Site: brandenburg
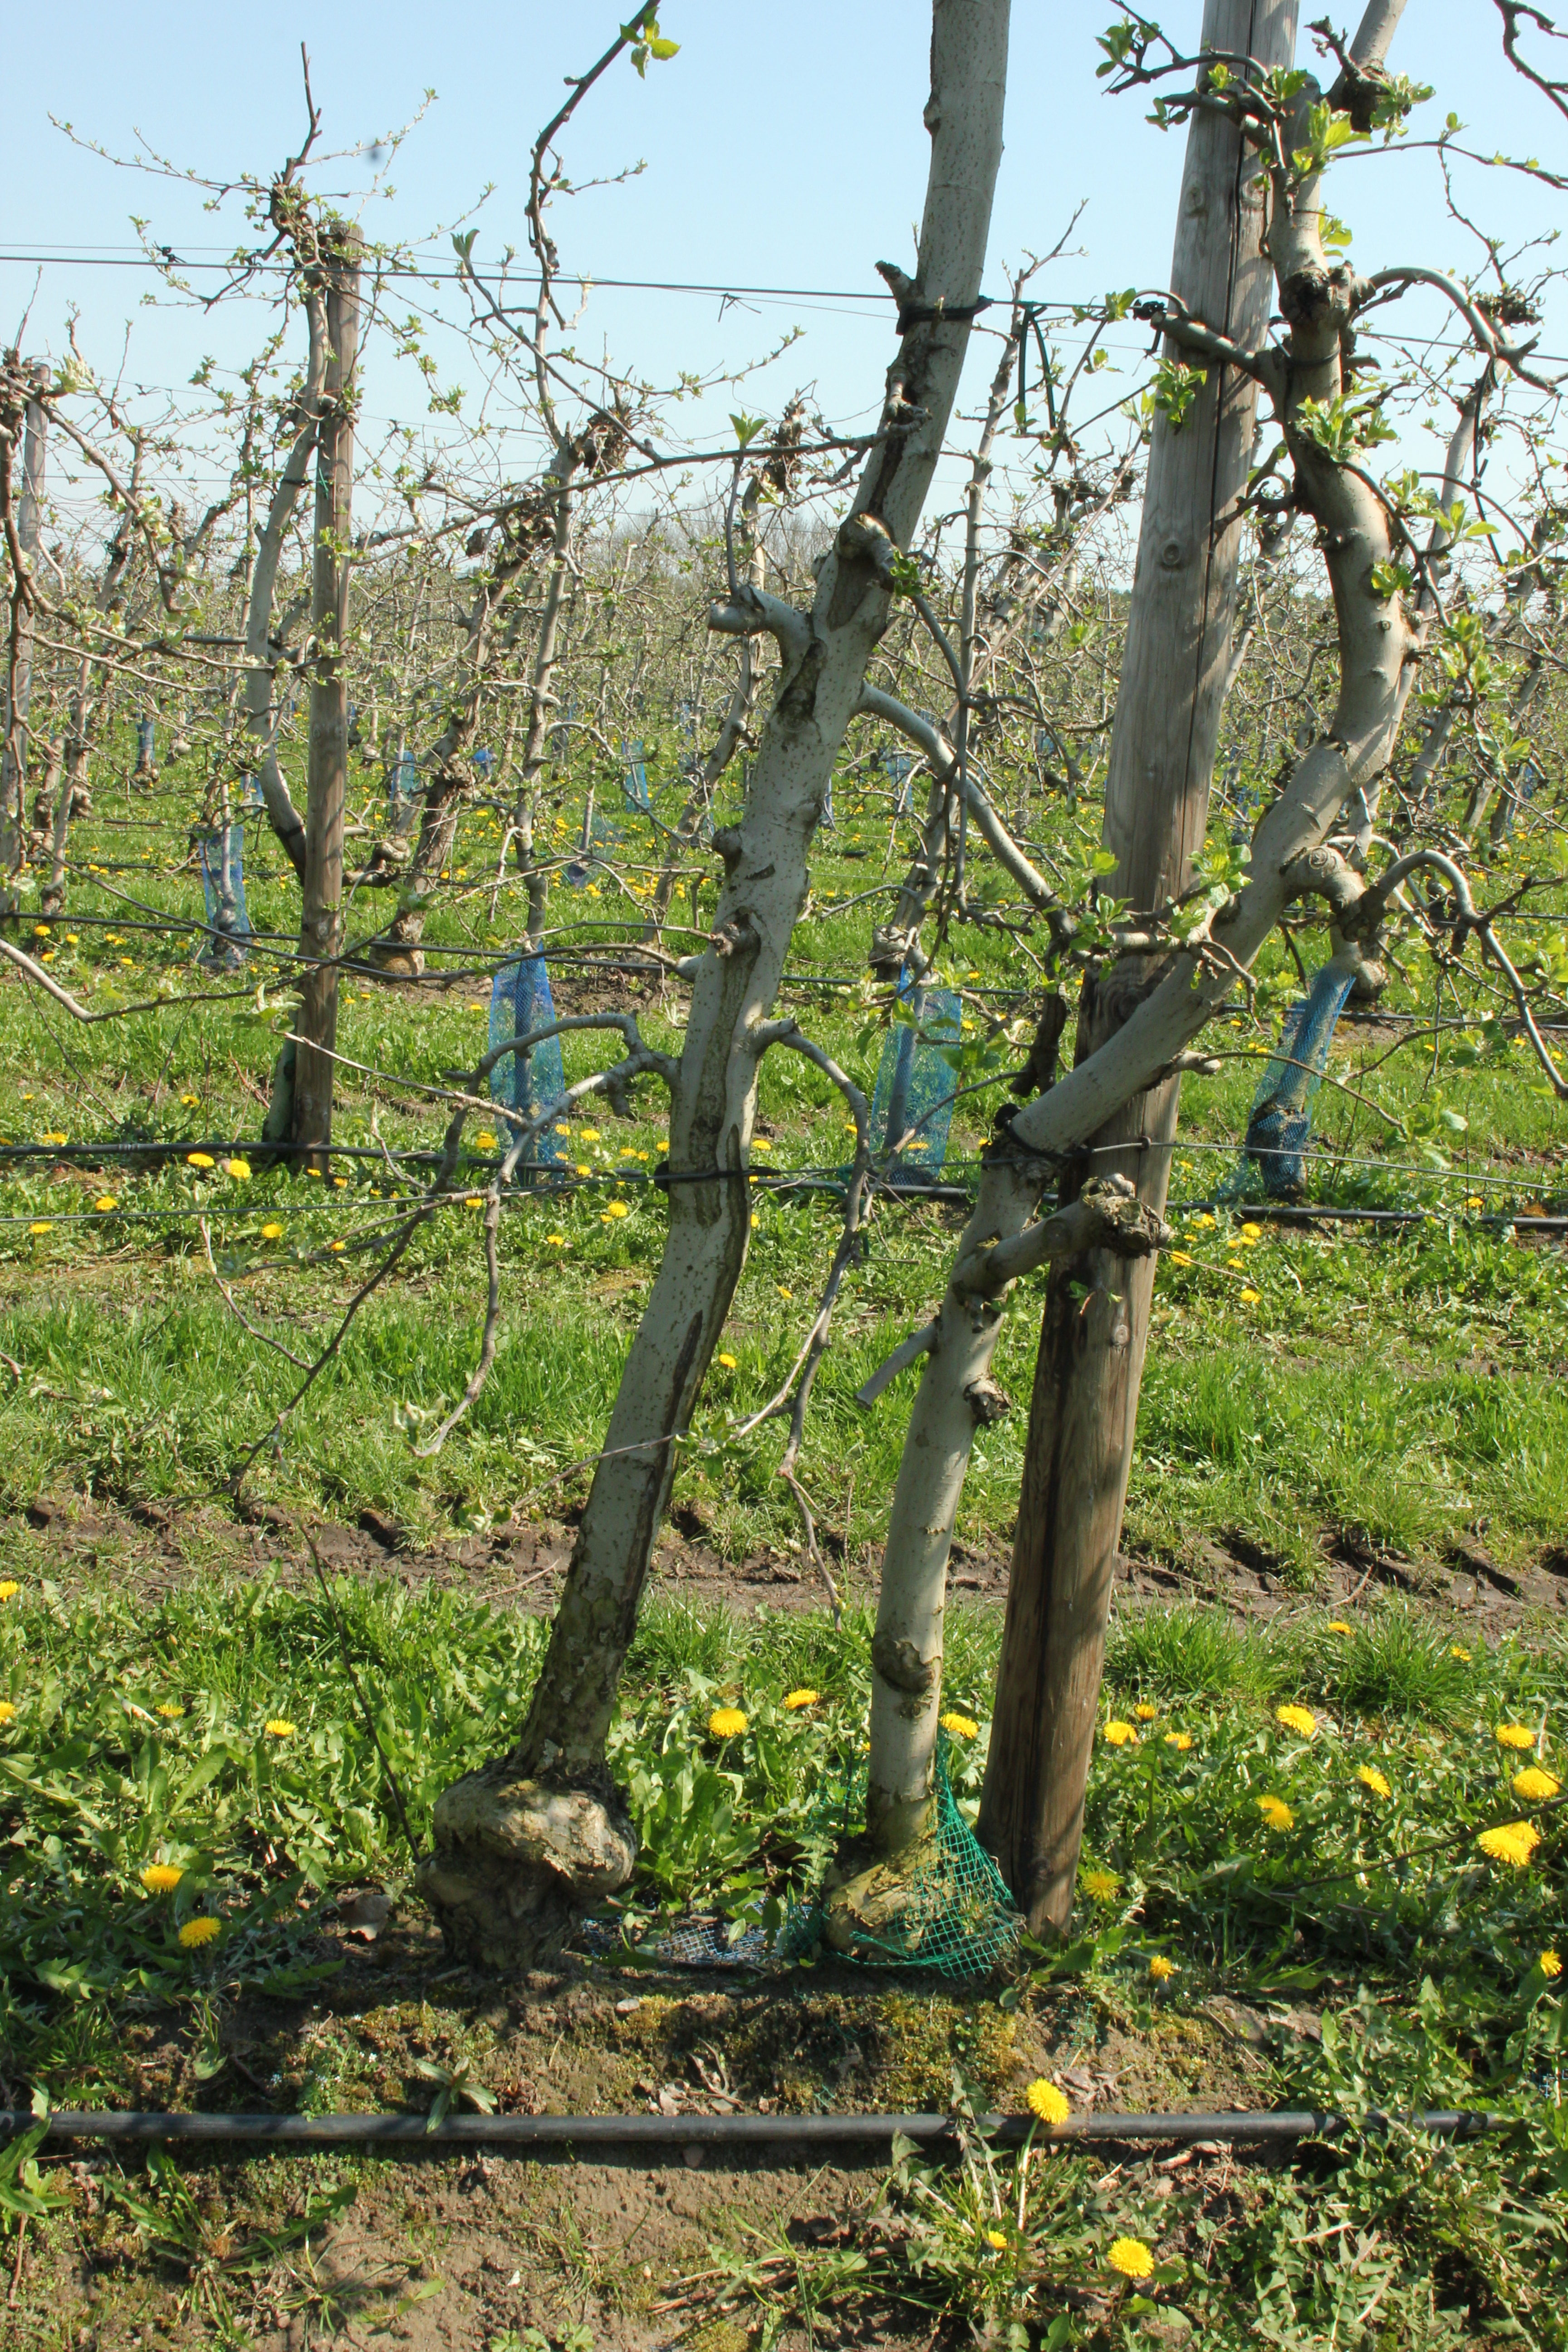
Growth stage (BBCH 56): Inflorescence emergence